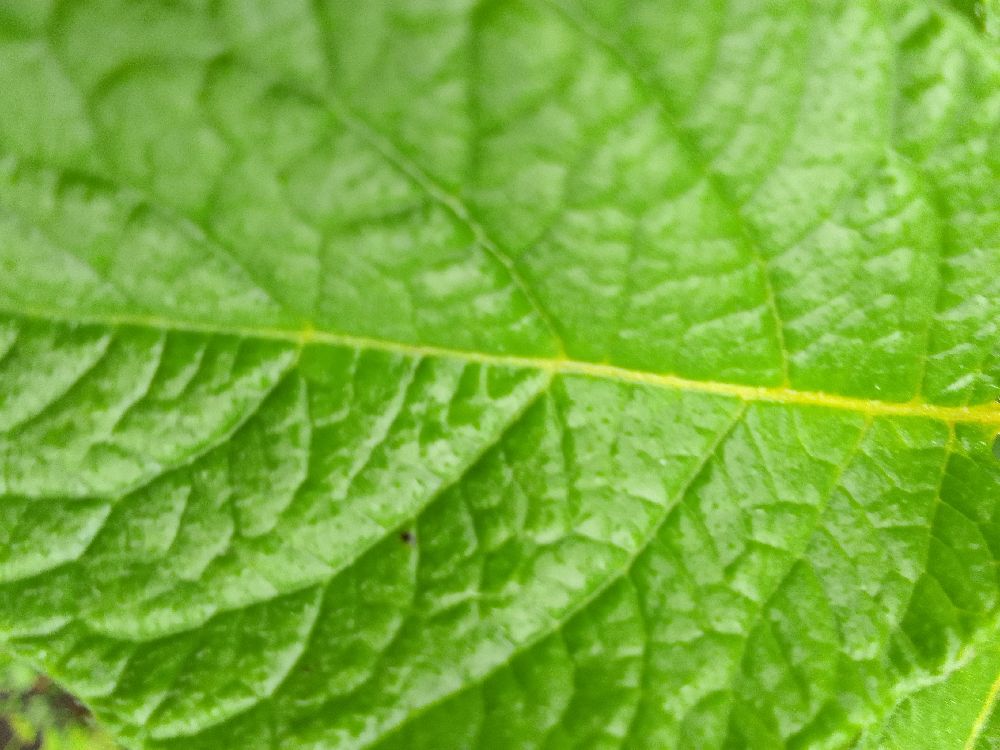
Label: Healthy